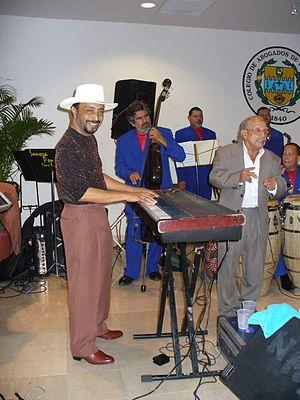
Papo Lucca est un pianiste de salsa et de latin jazz portoricain né le 10 avril 1946 à Ponce.